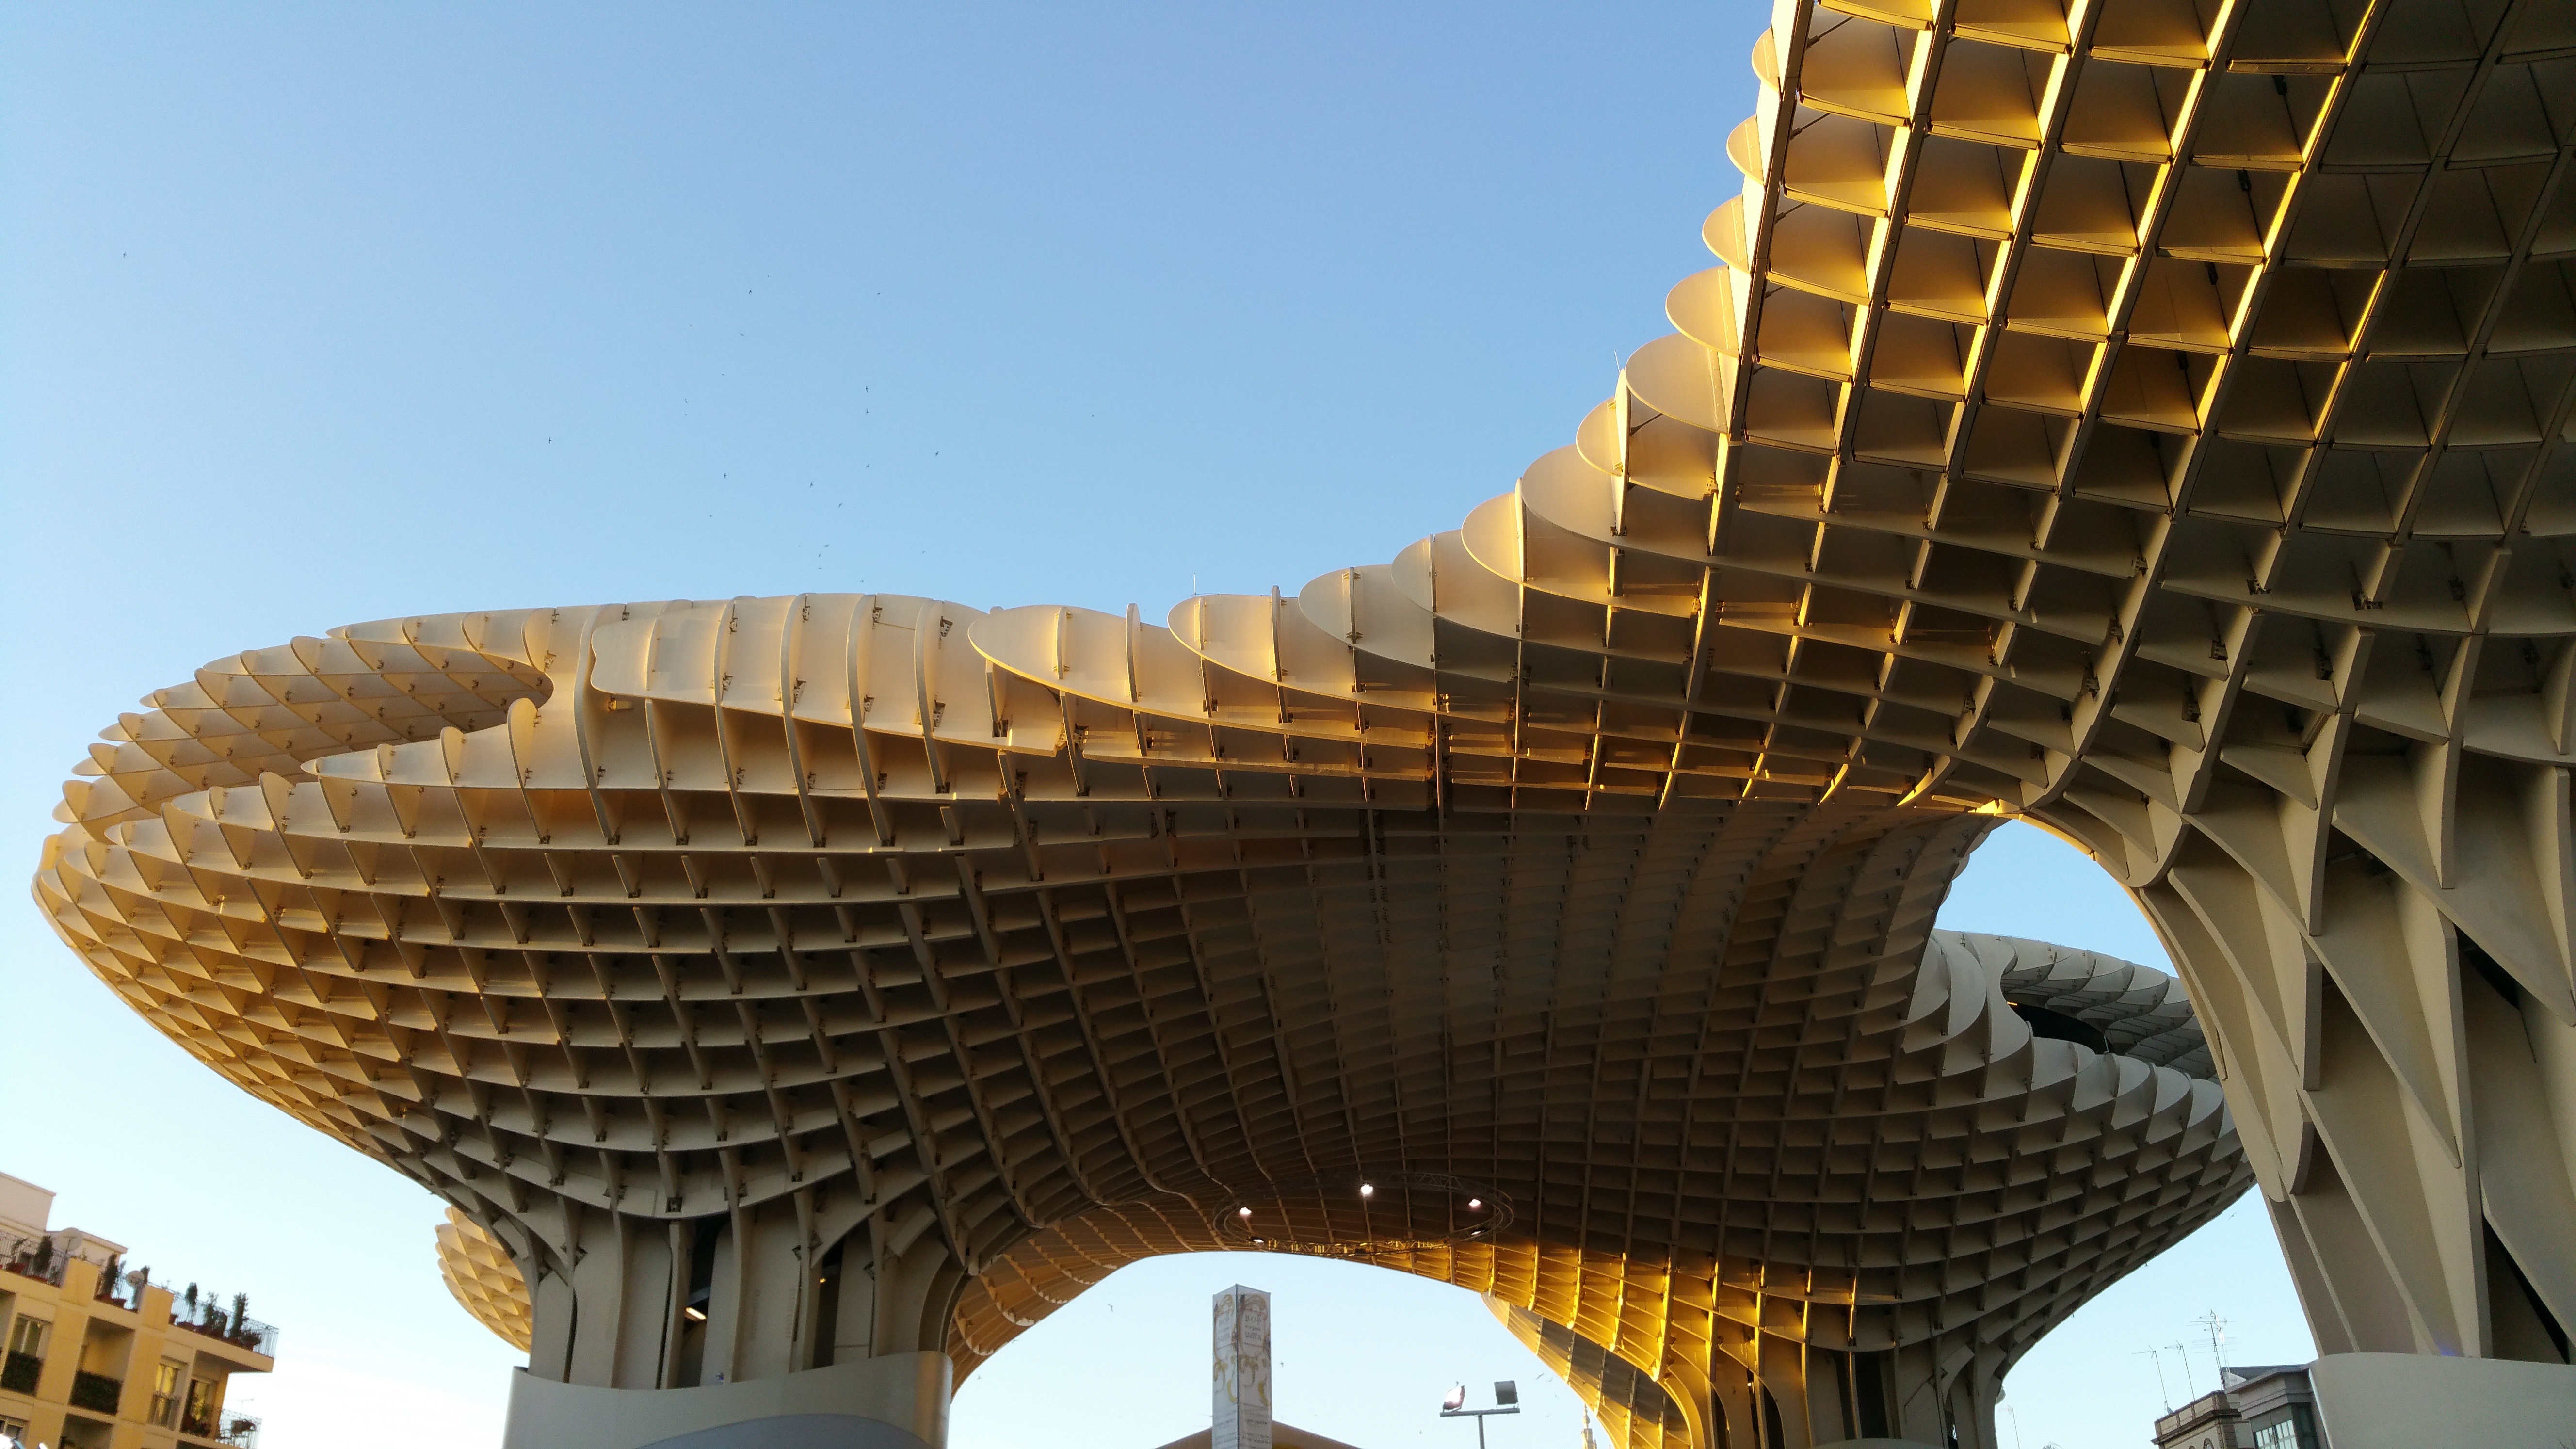
architecture, structure, building, skyscraper, cityscape, landmark, facade, sevilla, seville, parasol, metropol parasol, metropol